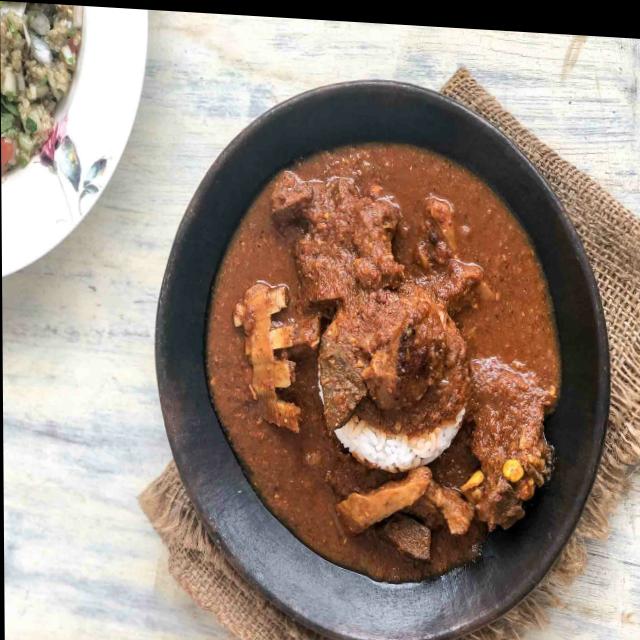
Dish: mutton_curry